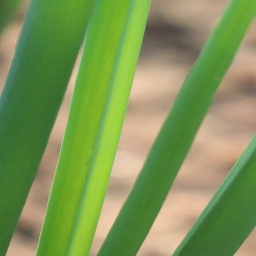
Label: healthy